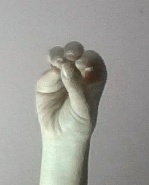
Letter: ha